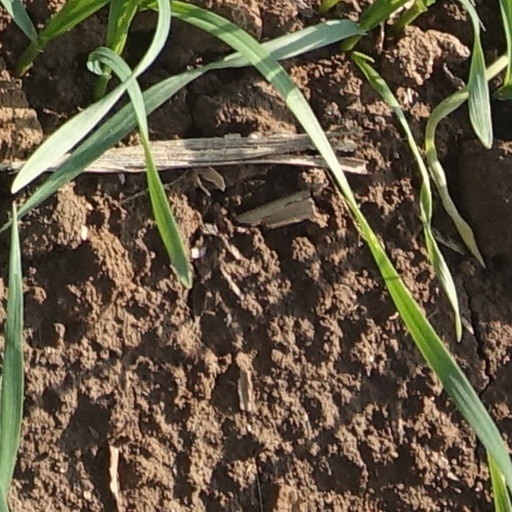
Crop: wheat